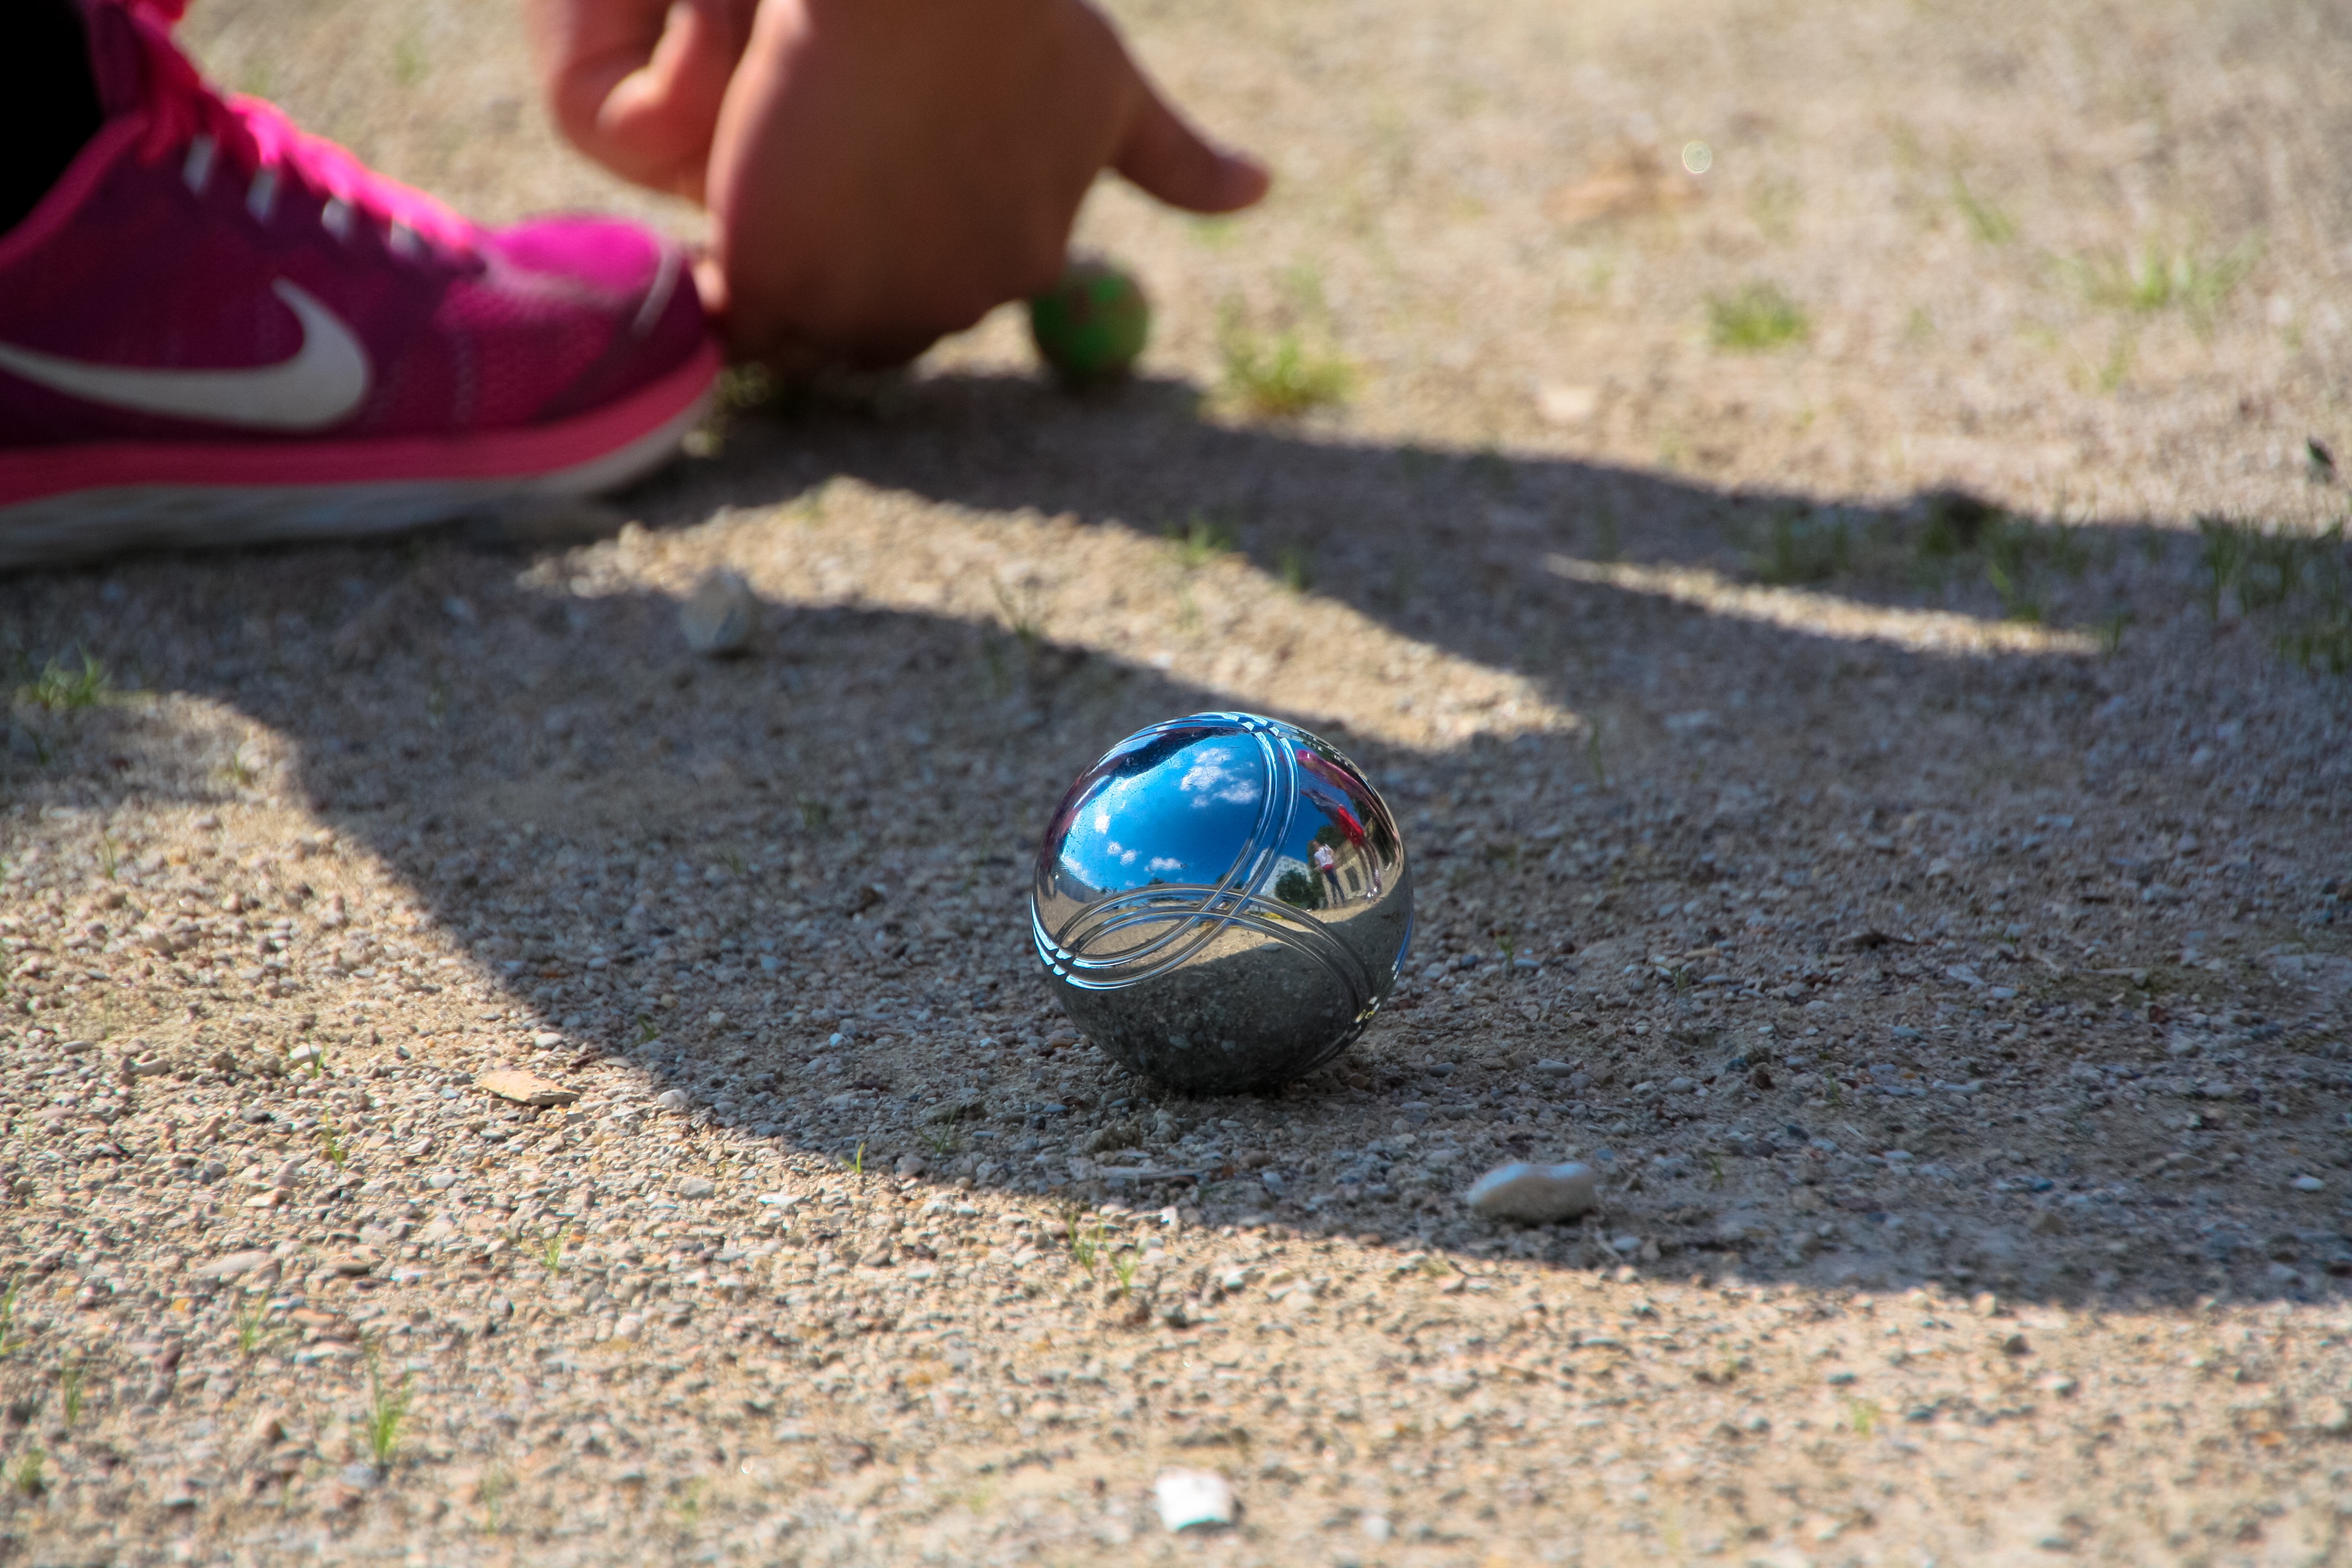
grass, lawn, play, green, soil, blue